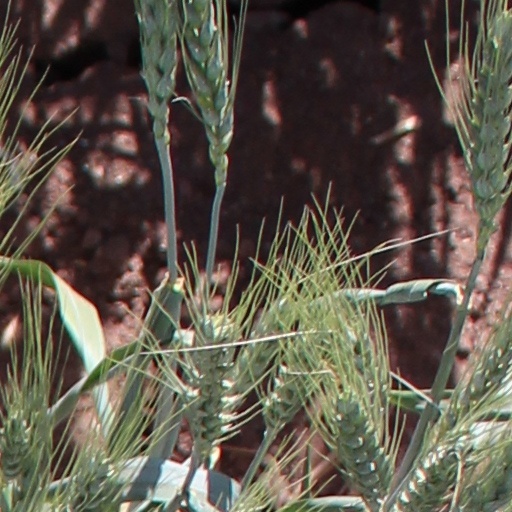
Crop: wheat